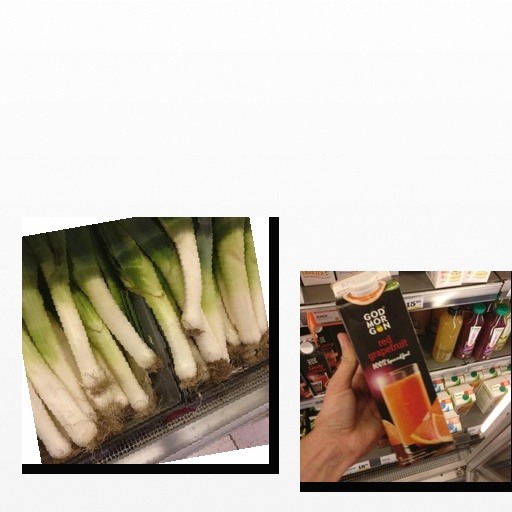
Food items: red_grapefruit_juice, leek